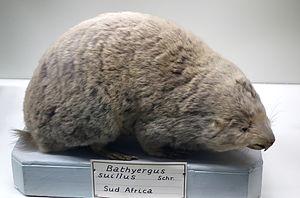
Rat-taupe ou rat taupe, est un nom vernaculaire ambigu désignant en français certains rongeurs de la famille des Bathyergidae ou de la sous-famille des Spalacinae, en particulier le genre Spalax et le genre, parfois considéré comme distinct, des rats taupes méditerranéens : Nannospalax. Ce sont tous des rongeurs fouisseurs et pratiquement aveugles dont l'aspect évoque à la fois celui des rats et des taupes.
Les Bathyergidés sont une famille de l'ordre des Rongeurs. Cette famille qui rassemble une partie des rats-taupes a été décrite pour la première fois en 1841 par le zoologiste britannique George Robert Waterhouse.